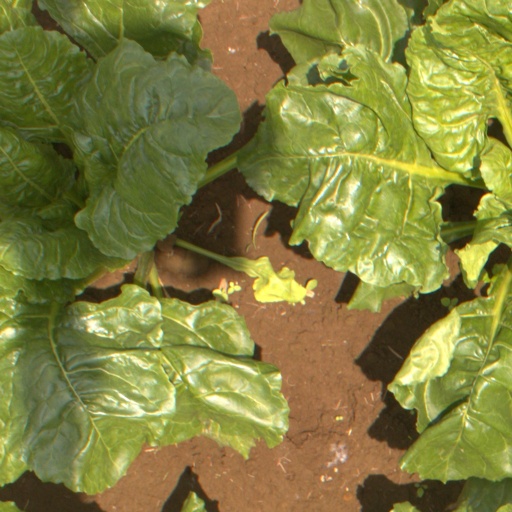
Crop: sugar beet